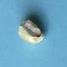
Maize quality: Bad